Robert Lightbody

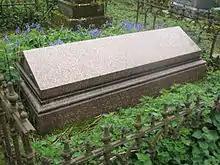
The Grave of Robert Lightbody

Lightbody was involved in a legal dispute with one of his neighbours in 1868,Chancery Suit, 'Lightbody vs Hodges', held by The National Archives, "C16/357" in which he accused Chaplin Hodges, the owner of a local iron foundry, of attempting to undermine his Castle Square House property in Ludlow using explosives.